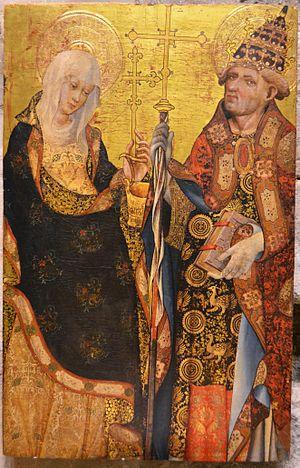
Gonçal Peris Sarrià, ou Gonzalo Pérez, est un peintre valencian de la première moitié du XVᵉ siècle, l'une des principales figures de la peinture valencienne au XVᵉ siècle, avec Antoni Peris, Miquel Alcanyís et Jaume Mateu. Il a été actif de 1380 à 1451.